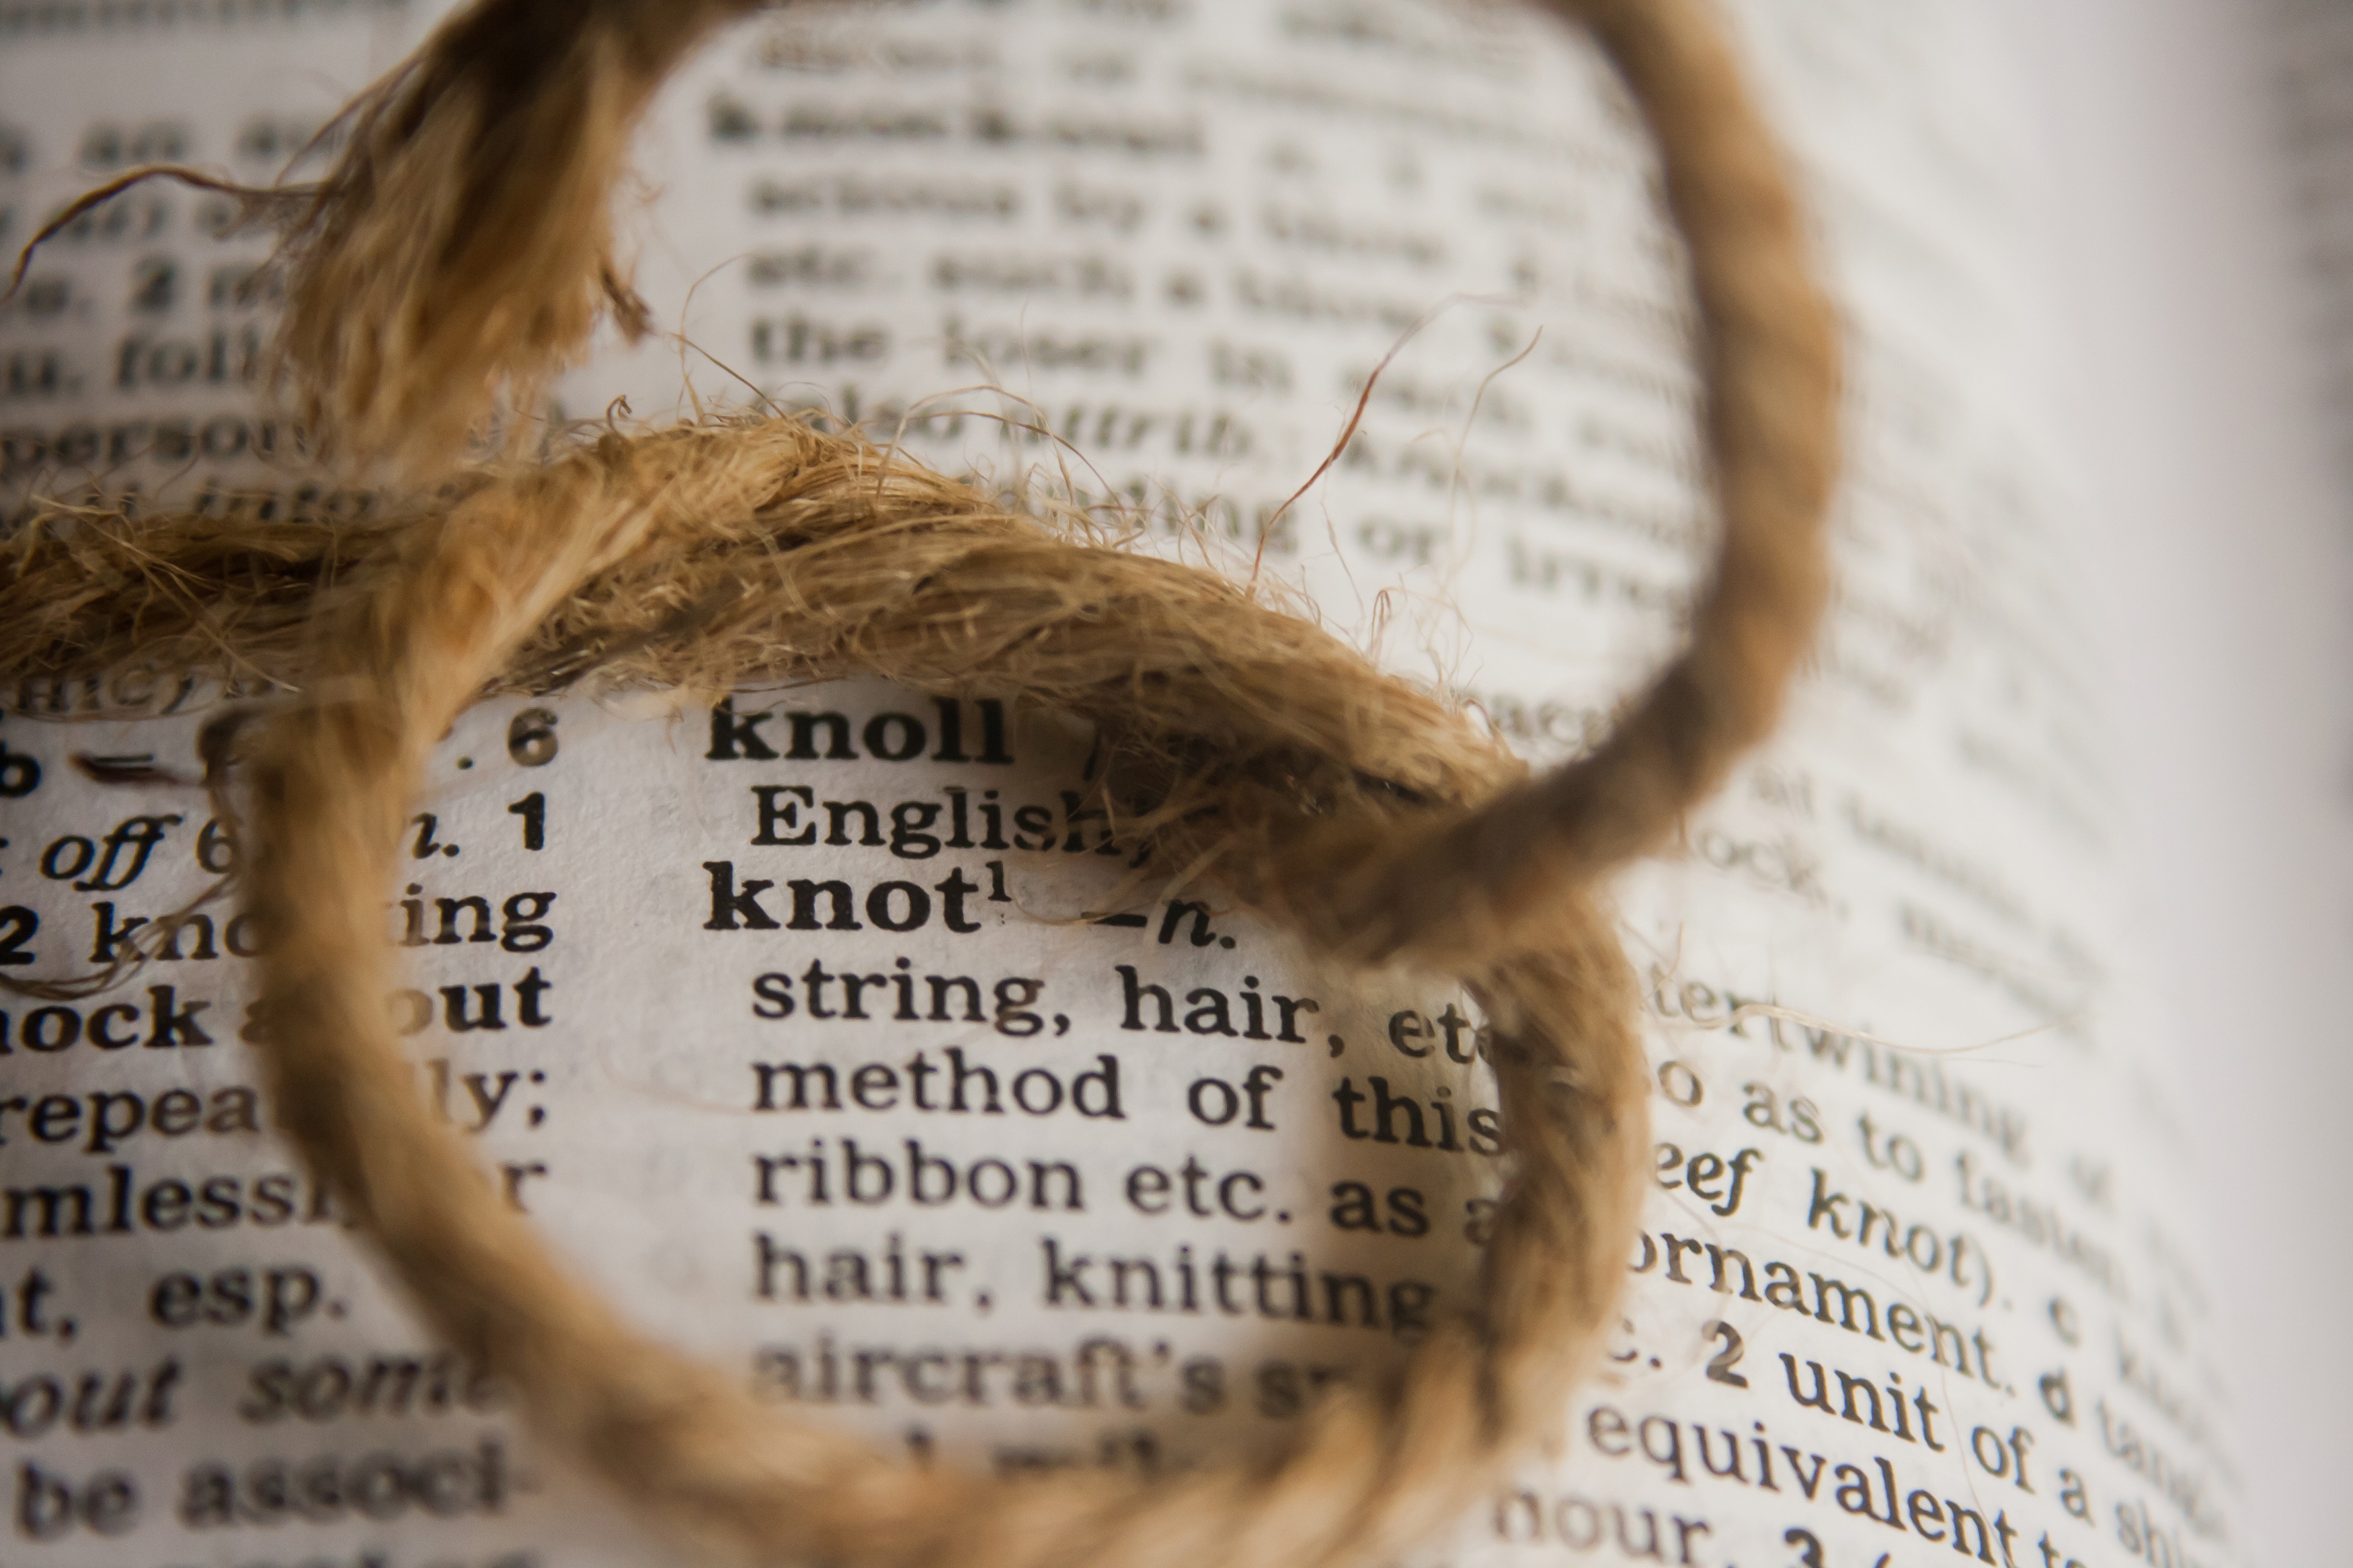
writing, hand, book, word, love, page, close up, human body, text, eye, skin, dictionary, organ, information, knot, emotion, definition